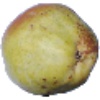
Label: pear_williams